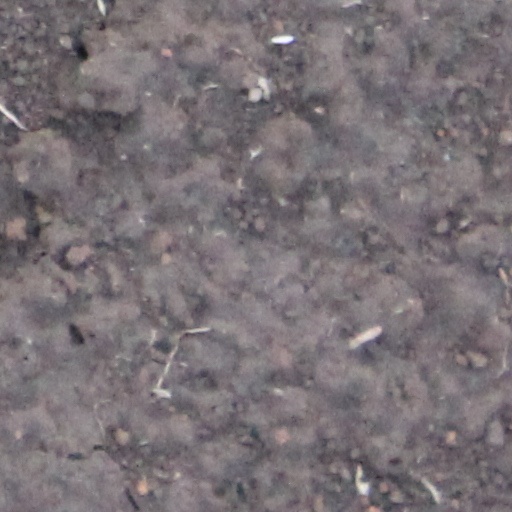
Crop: wheat